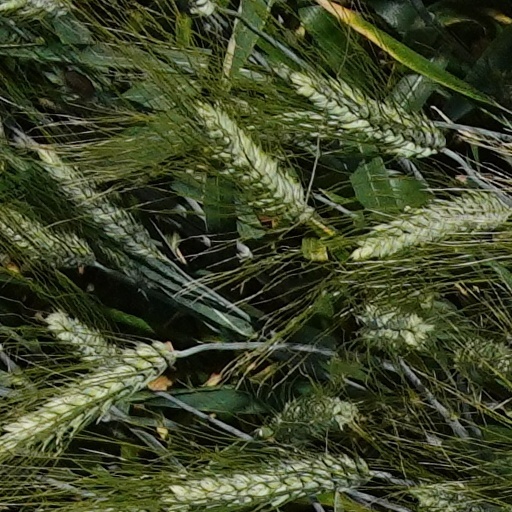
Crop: wheat